Russian Butte

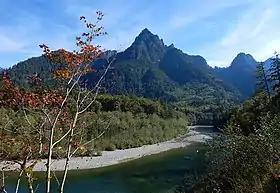
Russian Butte seen from Middle Fork Snoqualmie River Road

The history of the formation of the Cascade Mountains dates back millions of years ago to the late Eocene Epoch. During the Pleistocene period dating back over two million years ago, glaciation advancing and retreating repeatedly scoured the landscape leaving deposits of rock debris. The last glacial retreat in the area began about 14,000 years ago and was north of the Canada–US border by 10,000 years ago. The U-shaped cross section of the river valleys is a result of that recent glaciation. Uplift and faulting in combination with glaciation have been the dominant processes which have created the tall peaks and deep valleys of the Cascade Range.